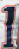
Number: 1